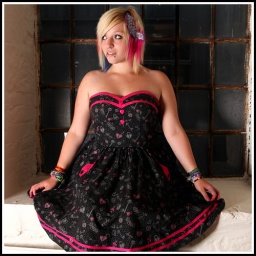
Mez, local alternative model sitting in the window of my Buxton Studio